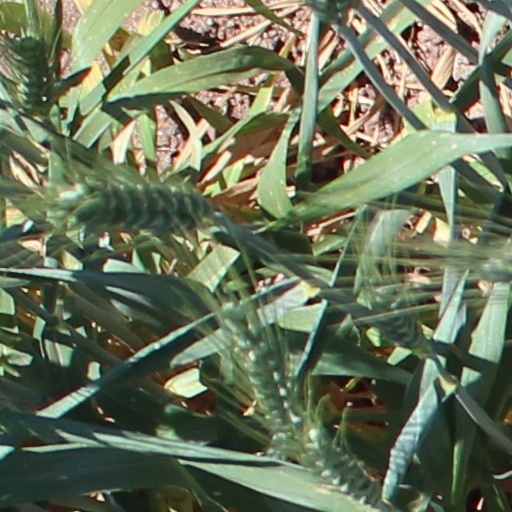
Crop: wheat